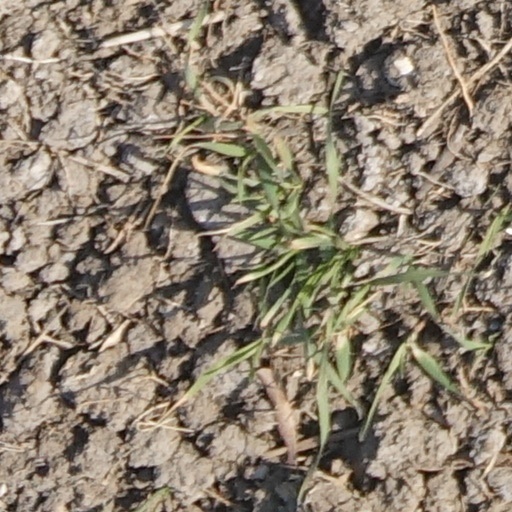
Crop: wheat